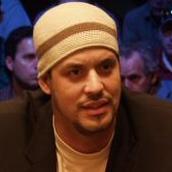
Age: 34